Properties of water

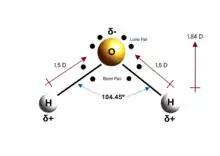
Water molecule - structure and dipole moment

Water is miscible with many liquids, including ethanol in all proportions. Water and most oils are immiscible, usually forming layers according to increasing density from the top. This can be predicted by comparing the polarity. Water being a relatively polar compound will tend to be miscible with liquids of high polarity such as ethanol and acetone, whereas compounds with low polarity will tend to be immiscible and poorly soluble such as with hydrocarbons.